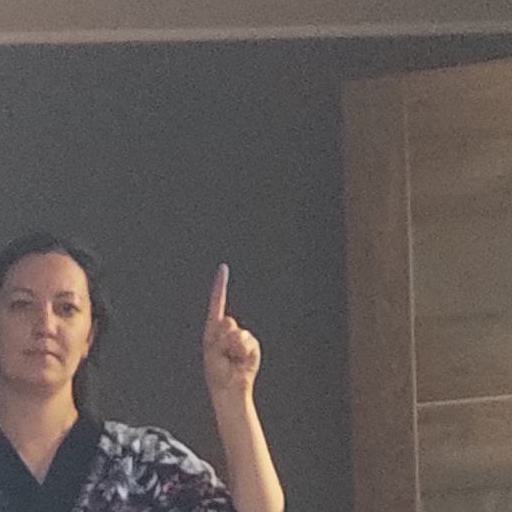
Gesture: one